Thánh Gióng

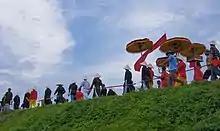
Thánh Gióng palanquin procession in Gióng Festival

Usually celebrated at Phù Đổng village, Gia Lâm District, Hanoi on the 4th day of the Fourth month of Vietnamese calendar every year. The Celebration tributes the hero who saved the country that stood against the army invaders. People have to prepare their performance for this festival from 1 st of third lunar to 5th fourth lunar month. On the 6th of the Fourth lunar month, the festival begins with the ceremony of praying for the weather. On the 7th day of the fourth lunar month, villagers bring trays of vegetarian food to recreate the moment villagers who contributed food to Thánh Gióng. The festival continues the ritual until 12th day of the Fourth lunar month.